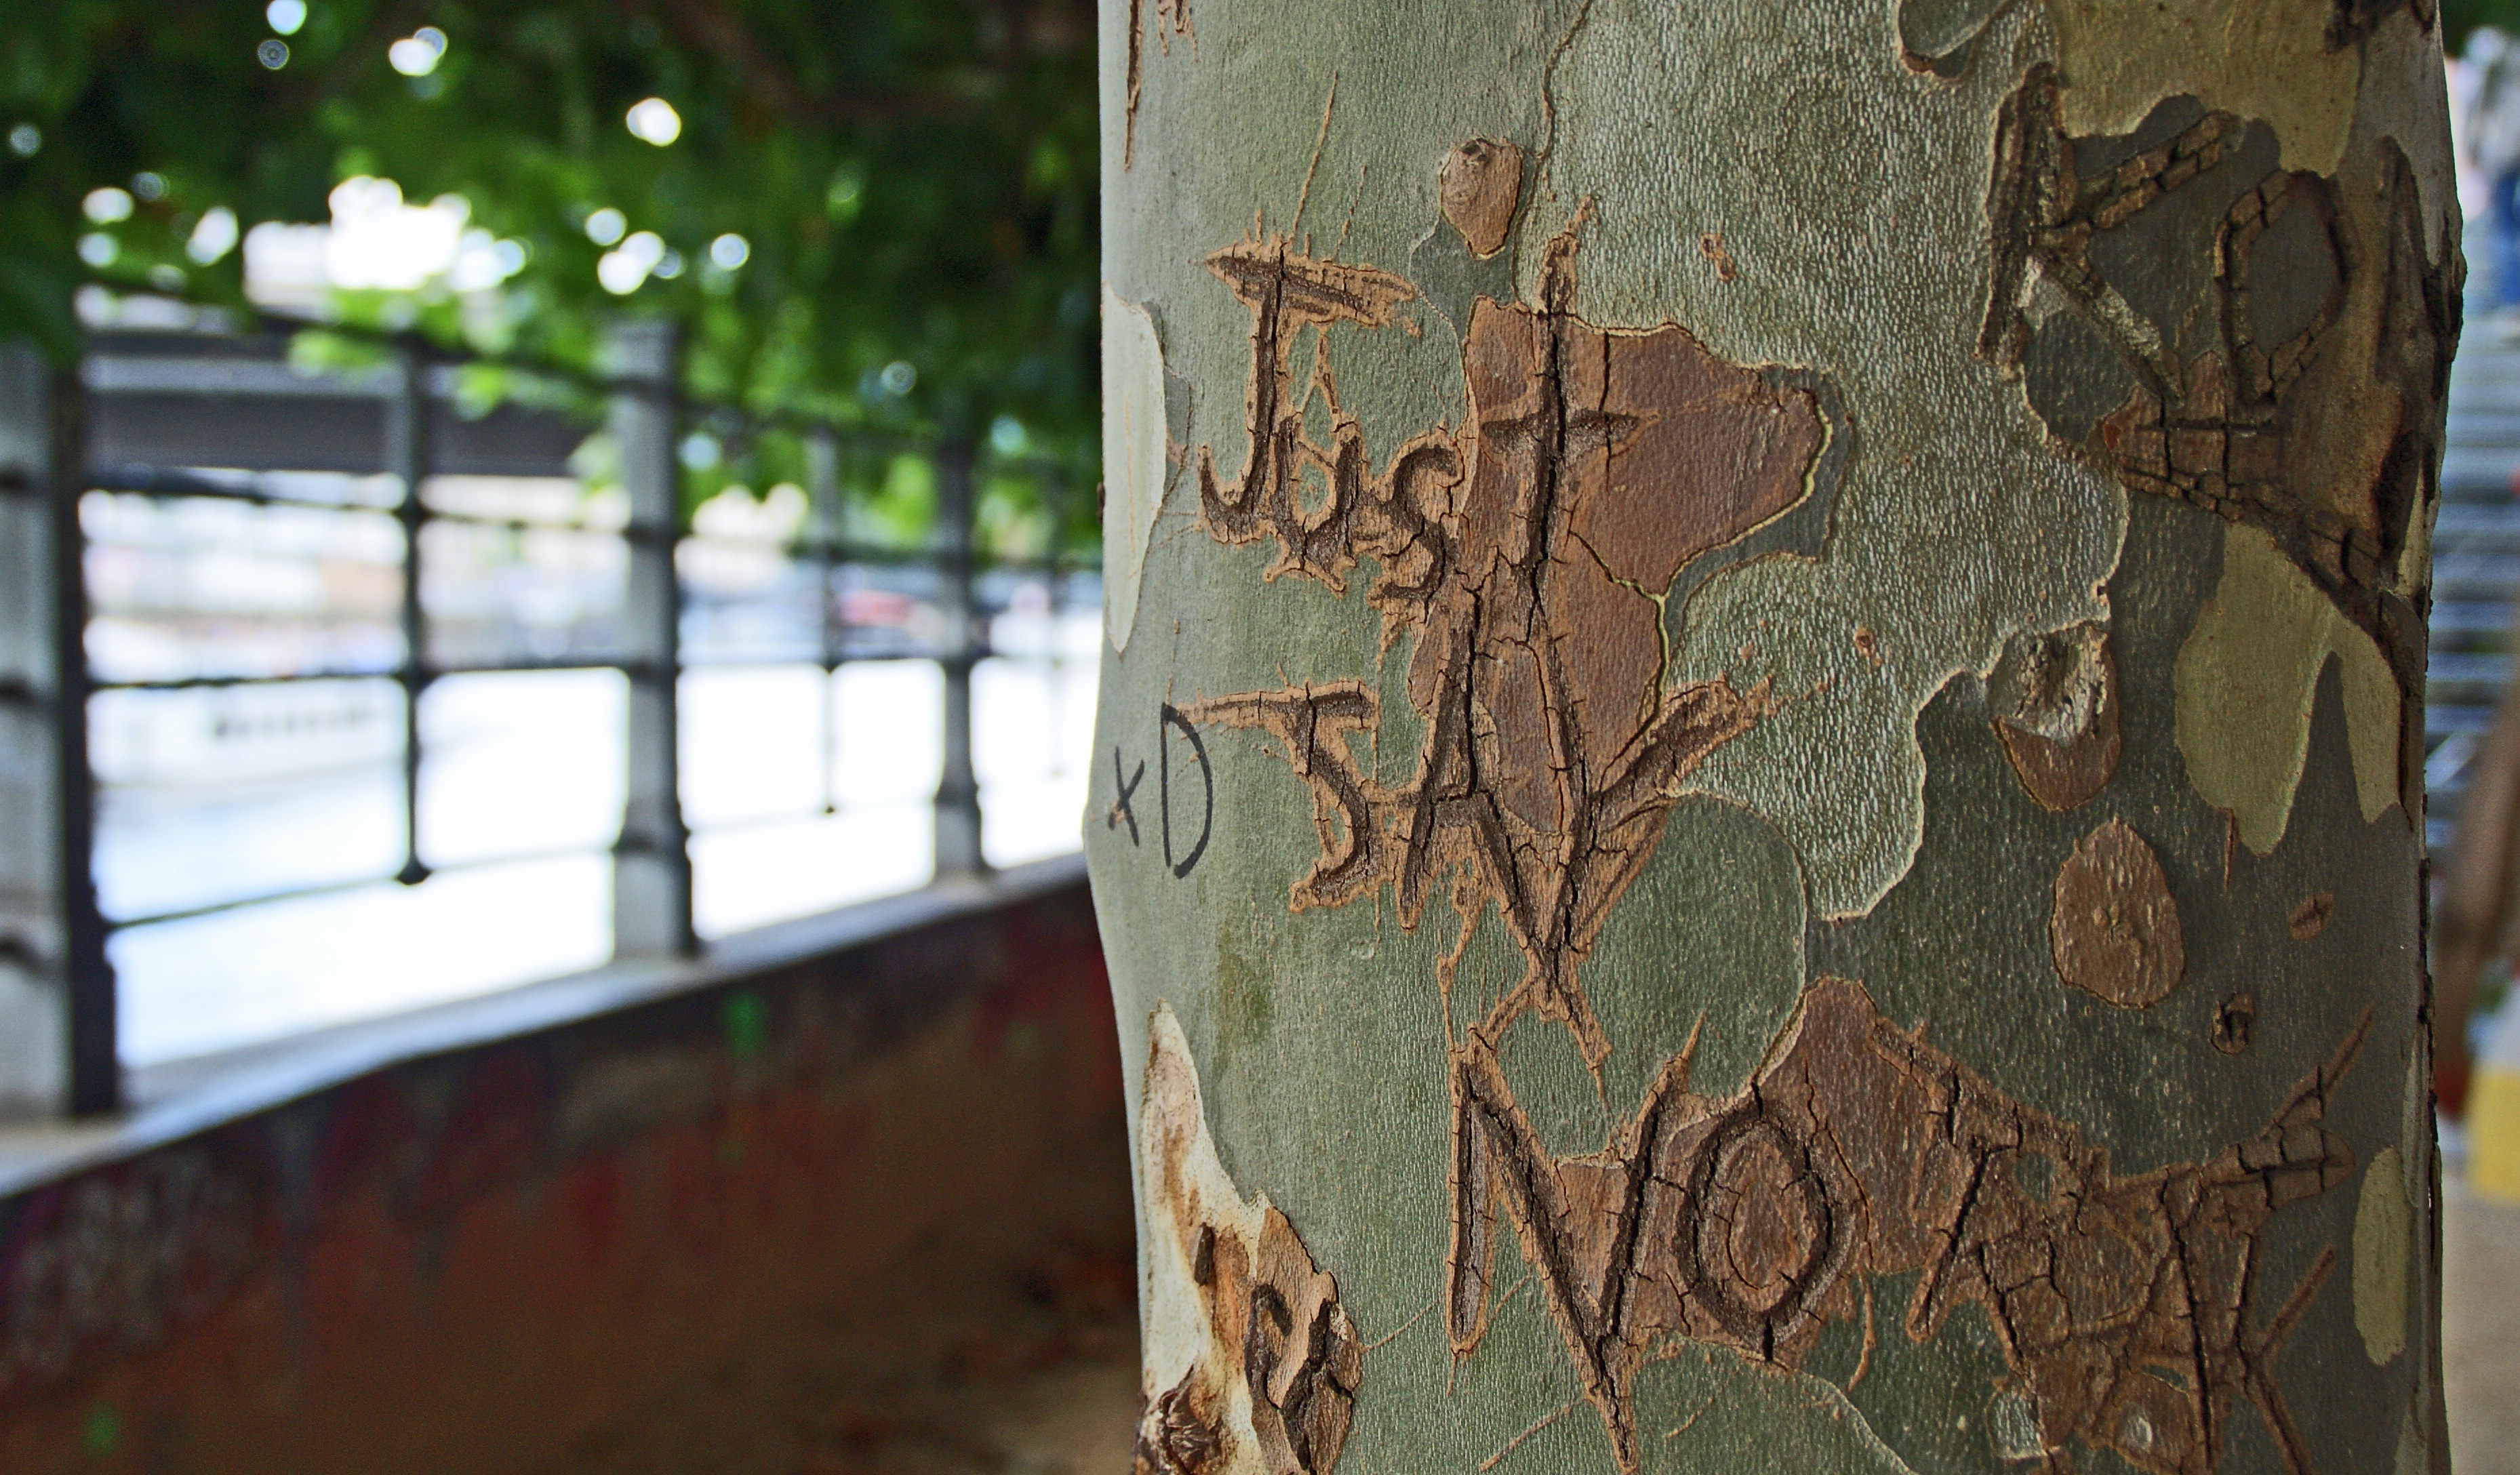
tree, plant, wood, leaf, flower, trunk, wall, green, color, autumn, soil, graffiti, just say no, carve, design, woody plant